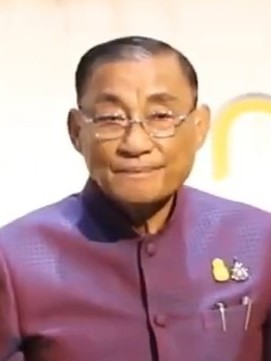
เสริมศักดิ์ พงษ์พานิช

| name = เสริมศักดิ์ พงษ์พานิช
| image = Sermsak Pongpanich 2024.jpg
| imagesize = 200px
| honorific-suffix = มหาปรมาภรณ์ช้างเผือก|ม.ป.ช., มหาวชิรมงกุฎ|ม.ว.ม., เบญจมดิเรกคุณาภรณ์|บ.ภ.
| order = รัฐมนตรีว่าการกระทรวงการท่องเที่ยวและกีฬา
| term_start = 27 เมษายน พ.ศ. 2567
| term_end =3 กันยายน พ.ศ. 2567 ()
| primeminister = เศรษฐา ทวีสิน
| predecessor = สุดาวรรณ หวังศุภกิจโกศล
| successor = สรวงศ์ เทียนทอง
| order2 = รัฐมนตรีว่าการกระทรวงวัฒนธรรมของไทย|รัฐมนตรีว่าการกระทรวงวัฒนธรรม
| term_start2 = 1 กันยายน พ.ศ. 2566
| term_end2 = 27 เมษายน พ.ศ.2567 ()
| primeminister2 = เศรษฐา ทวีสิน
| predecessor2 = อิทธิพล คุณปลื้ม
| successor2 = สุดาวรรณ หวังศุภกิจโกศล
| order4 = รัฐมนตรีช่วยว่าการกระทรวงมหาดไทยของไทย|รัฐมนตรีช่วยว่าการกระทรวงมหาดไทย
| primeminister4 = ทักษิณ ชินวัตร
| term_start4 = 11 มีนาคม พ.ศ. 2548
| term_end4 = 19 กันยายน พ.ศ. 2549 ()
| predecessor4 = สรอรรถ กลิ่นประทุมสมบัติ อุทัยสางประชา มาลีนนท์ประมวล รุจนเสรีสุธรรม แสงประทุม
| successor4 = บัญญัติ จันทน์เสนะธีรวุฒิ บุตรศรีภูมิ
| order5 = รายนามปลัดกระทรวงมหาดไทยของไทย|ปลัดกระทรวงมหาดไทย
| term_start5 = 1 ตุลาคม พ.ศ. 2545
| term_end5 = 9 มีนาคม พ.ศ. 2548 ()
| predecessor5 = ยงยุทธ วิชัยดิษฐ
| successor5 = สุจริต ปัจฉิมนันท์
| birth_place = อำเภอบางกระทุ่ม จังหวัดพิษณุโลก
| party = พรรคไทยรักไทย|ไทยรักไทย (2548–2549) พรรคไทยรักษาชาติ|ไทยรักษาชาติ (2561–2562) พรรคเพื่อไทย|เพื่อไทย (2555–2561), (2562–ปัจจุบัน)
| spouse = ระเบียบรัตน์ พงษ์พานิช
| religion = พุทธ
| signature = Sermsak Pongpanich signature.svg
| order3 = รัฐมนตรีช่วยว่าการกระทรวงศึกษาธิการของไทย| รัฐมนตรีช่วยว่าการกระทรวงศึกษาธิการ
| primeminister3 = ยิ่งลักษณ์ ชินวัตร
| successor3 = กฤษณพงศ์ กีรติกรพลเอก สุรเชษฐ์ ชัยวงศ์
| predecessor3 = ศักดา คงเพชร
| termend3 = 22 พฤษภาคม พ.ศ. 2557 ()
| termstart3 = 27 ตุลาคม พ.ศ. 2555
| caption = เสริมศักดิ์ ใน พ.ศ. 2567
เสริมศักดิ์​ พงษ์พานิช (เกิด 23 กรกฎาคม พ.ศ. 2489) เป็นนักการเมืองชาวไทย อดีตรัฐมนตรีว่าการกระทรวงการท่องเที่ยวและกีฬาของไทย|รัฐมนตรีว่าการกระทรวงการท่องเที่ยวและกีฬา ในคณะรัฐมนตรีไทย คณะที่ 63|รัฐบาล เศรษฐา ทวีสิน อดีตรัฐมนตรีว่าการกระทรวงวัฒนธรรมของไทย|รัฐมนตรีว่าการกระทรวงวัฒนธรรม อดีตรัฐมนตรีช่วยว่าการกระทรวงศึกษาธิการของไทย|รัฐมนตรีช่วยว่าการกระทรวงศึกษาธิการ อดีตรัฐมนตรีช่วยว่าการกระทรวงมหาดไทยของไทย|รัฐมนตรีช่วยว่าการกระทรวงมหาดไทย อดีตปลัดกระทรวงมหาดไทย (ประเทศไทย)|กระทรวงมหาดไทย อดีตอธิบดีกรมโยธาธิการและผังเมือง|กรมโยธาธิการ อดีตผู้ว่าราชการจังหวัดนครพนม อดีตผู้ว่าราชการจังหวัดขอนแก่น อดีตรองประธานคณะกรรมการจัดรูปที่ดินเพื่อพัฒนาพื้นที่ และอดีตกรรมการในคณะกรรมการผู้สูงอายุแห่งชาติ ข้อมูลจากเว็บไซต์รัฐบาลไทย
== ประวัติ ==
เสริมศักดิ์ พงษ์พานิช เกิดเมื่อวันที่ 23 กรกฎาคม พ.ศ. 2489 ที่ตำบลบางกระทุ่ม อำเภอบางกระทุ่ม จังหวัดพิษณุโลก เป็นบุตรของนายจำรัส กับนางพริ้ง พงษ์พานิช มีพี่น้อง 9 คน หนึ่งในนั้นคือ มนตรี พงษ์พานิช บัญชีแสดงรายการทรัพย์สินและหนี้สินของนายเสริมศักดิ์ พงษ์พานิช อดีตรองนายกรัฐมนตรี สมรสกับ นางระเบียบรัตน์ พงษ์พานิช (อดีตวุฒิสมาชิกจังหวัดขอนแก่น) มีบุตร 3 คน หญิง 2 คน ชาย 1 คน ซึ่งบุตรชายคือ ร้อยโทปรีชาพล พงษ์พานิช เป็นอดีตสมาชิกสภาผู้แทนราษฎรจังหวัดขอนแก่น พรรคเพื่อไทย และอดีตหัวหน้าพรรคไทยรักษาชาติ
== การศึกษา ==
เสริมศักดิ์ พงษ์พานิช เข้าเรียนชั้นมัธยมศึกษา ที่โรงเรียนพิษณุโลกพิทยาคม สำเร็จการศึกษารัฐศาสตรบัณฑิต (เกียรตินิยมดี) และนิติศาสตรบัณฑิต จากมหาวิทยาลัยธรรมศาสตร์ ระดับปริญญาโท รัฐศาสตรมหาบัณฑิต จากมหาวิทยาลัยธรรมศาสตร์ ได้รับปริญญากิตติมศักดิ์จากมหาวิทยาลัย 3 แห่ง ได้แก่
* รัฐประศาสนศาสตรดุษฎีบัณฑิตกิตติมศักดิ์ มหาวิทยาลัยโคสต์ไลน์ สหรัฐอเมริกา
* รัฐประศาสนศาสตรดุษฎีบัณฑิตกิตติมศักดิ์ (สาขาการพัฒนาชนบท) มหาวิทยาลัยหลุยเซียนา สหรัฐอเมริกา
* ดุษฎีบัณฑิตกิตติมศักดิ์ สาขาสังคมวิทยาและมานุษยวิทยา มหาวิทยาลัยรามคำแหง
ในระหว่างรับราชการ ได้เข้ารับการศึกษา อบรมหลักสูตรต่างๆ ได้แก่
* หลักสูตรโรงเรียนนายอำเภอ รุ่นที่ 18
* หลักสูตรนักปกครองระดับสูง รุ่นที่ 20
* หลักสูตรฝ่ายอำนวยการอาสารักษาดินแดน ชุดที่ 5
* หลักสูตรผู้บริหารระดับ 9 ของกระทรวงมหาดไทย (ประเทศไทย)|กระทรวงมหาดไทย
* หลักสูตรผู้บริหารระดับ 10 ของกระทรวงมหาดไทย
* วิทยาลัยป้องกันราชอาณาจักร รุ่นที่ 39
== การรับราชการ ==
เสริมศักดิ์ พงษ์พานิช เริ่มรับราชการในตำแหน่งปลัดอำเภอตรี อำเภอบางระกำ จังหวัดพิษณุโลก และเป็นปลัดอำเภอวังสะพุง จังหวัดเลย ต่อมาได้ดำรงตำแหน่ง นายอำเภอสิเกา จังหวัดตรัง (ไปแก้ไขปัญหากรณีนายอำเภอคนก่อนเสียชีวิตจากการวางระเบิด ของ ผกค.) นายอำเภอท่าคันโท จังหวัดกาฬสินธุ์ นายอำเภอพระแสง จังหวัดสุราษฎร์ธานี นายอำเภอกุยบุรี จังหวัดประจวบคีรีขันธ์ นายอำเภอดำเนินสะดวก จังหวัดราชบุรี นายอำเภอเมืองราชบุรี และผู้อำนวยการกองการสอบสวนและนิติการ กรมการปกครอง กระทรวงมหาดไทย
ต่อมาได้รับการแต่งตั้งให้ดำรงตำแหน่งรองผู้ว่าราชการจังหวัดร้อยเอ็ด จังหวัดปทุมธานี และตำแหน่งอธิการวิทยาลัยการปกครอง กรมการปกครอง กระทรวงมหาดไทย จากนั้นได้รับตำแหน่งผู้ว่าราชการจังหวัดนครพนม ผู้ว่าราชการจังหวัดขอนแก่น อธิบดีกรมโยธาธิการ และตำแหน่งสุดท้าย คือ ปลัดกระทรวงมหาดไทย
== งานการเมือง ==
เสริมศักดิ์ พงษ์พานิช เข้าร่วมงานการเมืองกับพรรคไทยรักไทย และได้รับตำแหน่งรัฐมนตรีช่วยว่าการกระทรวงมหาดไทย ในรัฐบาลของ ทักษิณ ชินวัตร|ดร.ทักษิณ ชินวัตร (พ.ศ. 2548) พระบรมราชโองการ ประกาศ แต่งตั้งรัฐมนตรี ต่อมาในปี พ.ศ. 2550 ได้ถูกตัดสิทธิทางการเมืองเป็นเวลา 5 ปี เนื่องจากเป็นกรรมการบริหารพรรคไทยรักไทยซึ่งถูกยุบในคดียุบพรรคการเมือง พ.ศ. 2549 และ เสริมศักดิ์ ได้เข้าร่วมชุมนุมกับแนวร่วมประชาธิปไตยต่อต้านเผด็จการแห่งชาติเมื่อวันที่ 22 มีนาคม พ.ศ. 2553 ต่อมาในปี พ.ศ. 2555 ได้สมัครเข้าเป็นสมาชิกพรรคเพื่อไทยบ้านเลขที่-111-ซบอกเพื่อไทยแล้ว.html บ้านเลขที่ 111 ซบอก'เพื่อไทย'แล้ว ต่อมาได้รับแต่งตั้งเป็นรัฐมนตรีช่วยว่าการกระทรวงศึกษาธิการ ในรัฐบาลนางสาวยิ่งลักษณ์ ชินวัตร พระบรมราชโองการ ประกาศให้รัฐมนตรีพ้นจากความเป็นรัฐมนตรีและแต่งตั้งรัฐมนตรี (รัฐบาลนางสาวยิ่งลักษณ์ ชินวัตร 3) (ครม.ยิ่งลักษณ์ 3) และในปี พ.ศ. 2566 ได้รับการแต่งตั้งเป็นรัฐมนตรีว่าการกระทรวงวัฒนธรรมของไทย|รัฐมนตรีว่าการกระทรวงวัฒนธรรมในคณะรัฐมนตรีไทย คณะที่ 63|คณะรัฐมนตรีของเศรษฐา ทวีสิน โดยเป็นรัฐมนตรีที่มีอายุมากที่สุดในคณะดังกล่าว ต่อมาในปี พ.ศ. 2567 ได้รับการแต่งตั้งเป็นรัฐมนตรีว่าการกระทรวงการท่องเที่ยวและกีฬา
== ยศกองอาสารักษาดินแดน ==
* พ.ศ. 2524 รับพระราชทานยศกองอาสารักษาดินแดนเป็น นายกองตรี เสริมศักดิ์ พงษ์พานิช รับพระราชทานยศกองอาสารักษาดินแดน
* พ.ศ. 2536 รับพระราชทานยศกองอาสารักษาดินแดนเป็น นายกองเอก เสริมศักดิ์ พงษ์พานิช
== เครื่องราชอิสริยาภรณ์ ==
ราชกิจจานุเบกษา, ประกาศสำนักนายกรัฐมนตรี เรื่อง พระราชทานเครื่องราชอิสริยาภรณ์อันเป็นที่เชิดชูยิ่งช้างเผือกและเครื่องราชอิสริยาภรณ์อันมีเกีบรติยศยิ่งมงกุฎไทย, เล่ม ๑๑๘ ตอนที่ ๒๒ ข หน้า ๓, ๔ ธันวาคม ๒๕๔๔
ราชกิจจานุเบกษา, ประกาศสำนักนายกรัฐมนตรี เรื่อง พระราชทานเครื่องราชอิสริยาภรณ์, เล่ม ๑๑๔ ตอนที่ ๒๗ ข หน้า ๑๕, ๓ ธันวาคม ๒๕๔๐
ราชกิจจานุเบกษา, ประกาศสำนักนายกรัฐมนตรี เรื่อง พระราชทานเครื่องราชอิสริยาภรณ์อันเป็นสิริยิ่งรามกีรติ ลูกเสือสดุดีชั้นพิเศษและเหรียญลูกเสือสดุดี ประจำปี ๒๕๕๔ - ๒๕๕๕, เล่ม ๑๓๒ ตอนที่ ๔ ข หน้า ๒, ๒๐ มกราคม ๒๕๕๘
ราชกิจจานุเบกษา, ประกาศสำนักนายกรัฐมนตรี เรื่อง พระราชทานเครื่องราชอิสริยาภรณ์อันเป็นที่สรรเสริญยิ่งดิเรกคุณาภรณ์, เล่ม ๑๒๓ ตอนที่ ๒๔ ข หน้า ๑๕, ๒๕ ธันวาคม ๒๕๔๙
ราชกิจจานุเบกษา, แจ้งความสำนักนายกรัฐมนตรี เรื่อง พระราชทานเหรียญพิทักษ์เสรีชน, เล่ม ๙๖ ตอนที่ ๑๕๕ ง ฉบับพิเศษ หน้า ๑๑, ๑๒ กันยายน ๒๕๒๒
ราชกิจจานุเบกษา, แจ้งความสำนักนายกรัฐมนตรี เรื่อง พระราชทานเหรียญราชการชายแดน, เล่ม ๙๔ ตอนที่ ๙๒ ง ฉบับพิเศษ หน้า ๖, ๑ ตุลาคม ๒๕๒๐
ราชกิจจานุเบกษา, ประกาศสำนักนายกรัฐมนตรี เรื่อง พระราชทานเหรียญจักรมาลาและเหรียญจักรพรรดิมาลา, เล่ม ๑๑๕ ตอนที่ ๒ ข หน้า ๓๗๒, ๑๘ มกราคม ๒๕๔๑
== อ้างอิง ==
หมวดหมู่:บุคคลที่ยังมีชีวิตอยู่
หมวดหมู่:บุคคลจากอำเภอบางกระทุ่ม
หมวดหมู่:สกุลพงษ์พานิช
หมวดหมู่:ข้าราชการพลเรือนชาวไทย
หมวดหมู่:ปลัดกระทรวงมหาดไทยไทย
หมวดหมู่:ผู้ว่าราชการจังหวัดนครพนม
หมวดหมู่:ผู้ว่าราชการจังหวัดขอนแก่น
หมวดหมู่:นักการเมืองไทย
หมวดหมู่:รัฐมนตรีว่าการกระทรวงการท่องเที่ยวและกีฬาไทย
หมวดหมู่:รัฐมนตรีว่าการกระทรวงวัฒนธรรมไทย
หมวดหมู่:แนวร่วมประชาธิปไตยต่อต้านเผด็จการแห่งชาติ
หมวดหมู่:นักการเมืองพรรคไทยรักไทย
หมวดหมู่:นักการเมืองพรรคเพื่อไทย
หมวดหมู่:พรรคไทยรักษาชาติ
หมวดหมู่:บุคคลจากคณะรัฐศาสตร์ มหาวิทยาลัยธรรมศาสตร์
หมวดหมู่:บุคคลจากวิทยาลัยป้องกันราชอาณาจักร
หมวดหมู่:ผู้ได้รับปริญญากิตติมศักดิ์จากมหาวิทยาลัยรามคำแหง
หมวดหมู่:ผู้ได้รับปริญญากิตติมศักดิ์จากมหาวิทยาลัยนครพนม
หมวดหมู่:ผู้ได้รับเครื่องราชอิสริยาภรณ์ ม.ป.ช.
หมวดหมู่:ผู้ได้รับเครื่องราชอิสริยาภรณ์ ม.ว.ม.
หมวดหมู่:ผู้ได้รับเครื่องราชอิสริยาภรณ์ บ.ภ.
หมวดหมู่:ผู้ได้รับเหรียญจักรพรรดิมาลา
หมวดหมู่:ผู้บังคับบัญชาและเจ้าหน้าที่กองอาสารักษาดินแดน